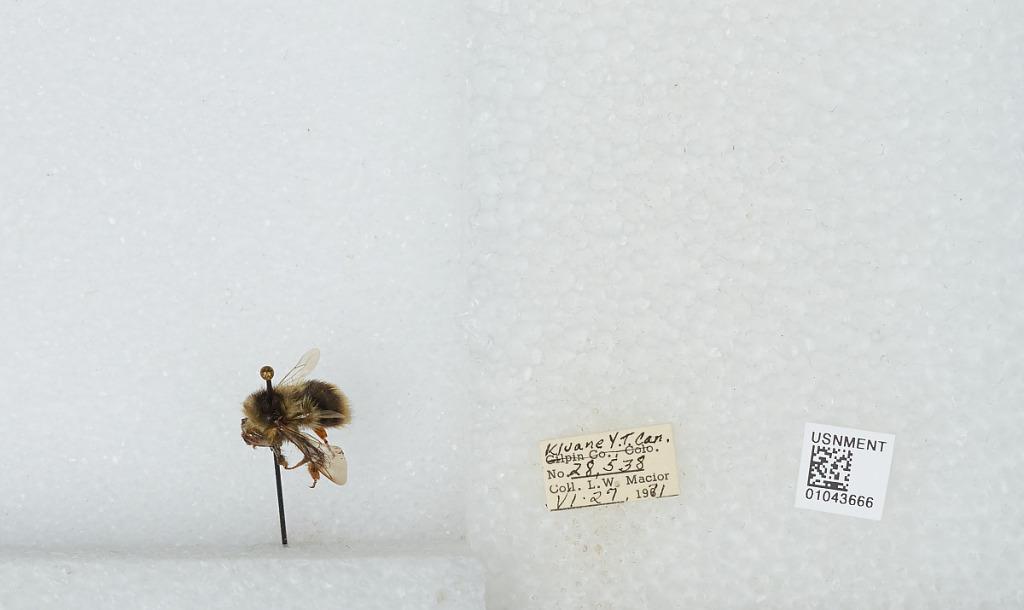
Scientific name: Bombus bifarius nearcticus
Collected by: L. Macior
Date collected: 1971-6-27
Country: Canada
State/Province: Yukon Territory
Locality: Kluane
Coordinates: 60.75, -139.5